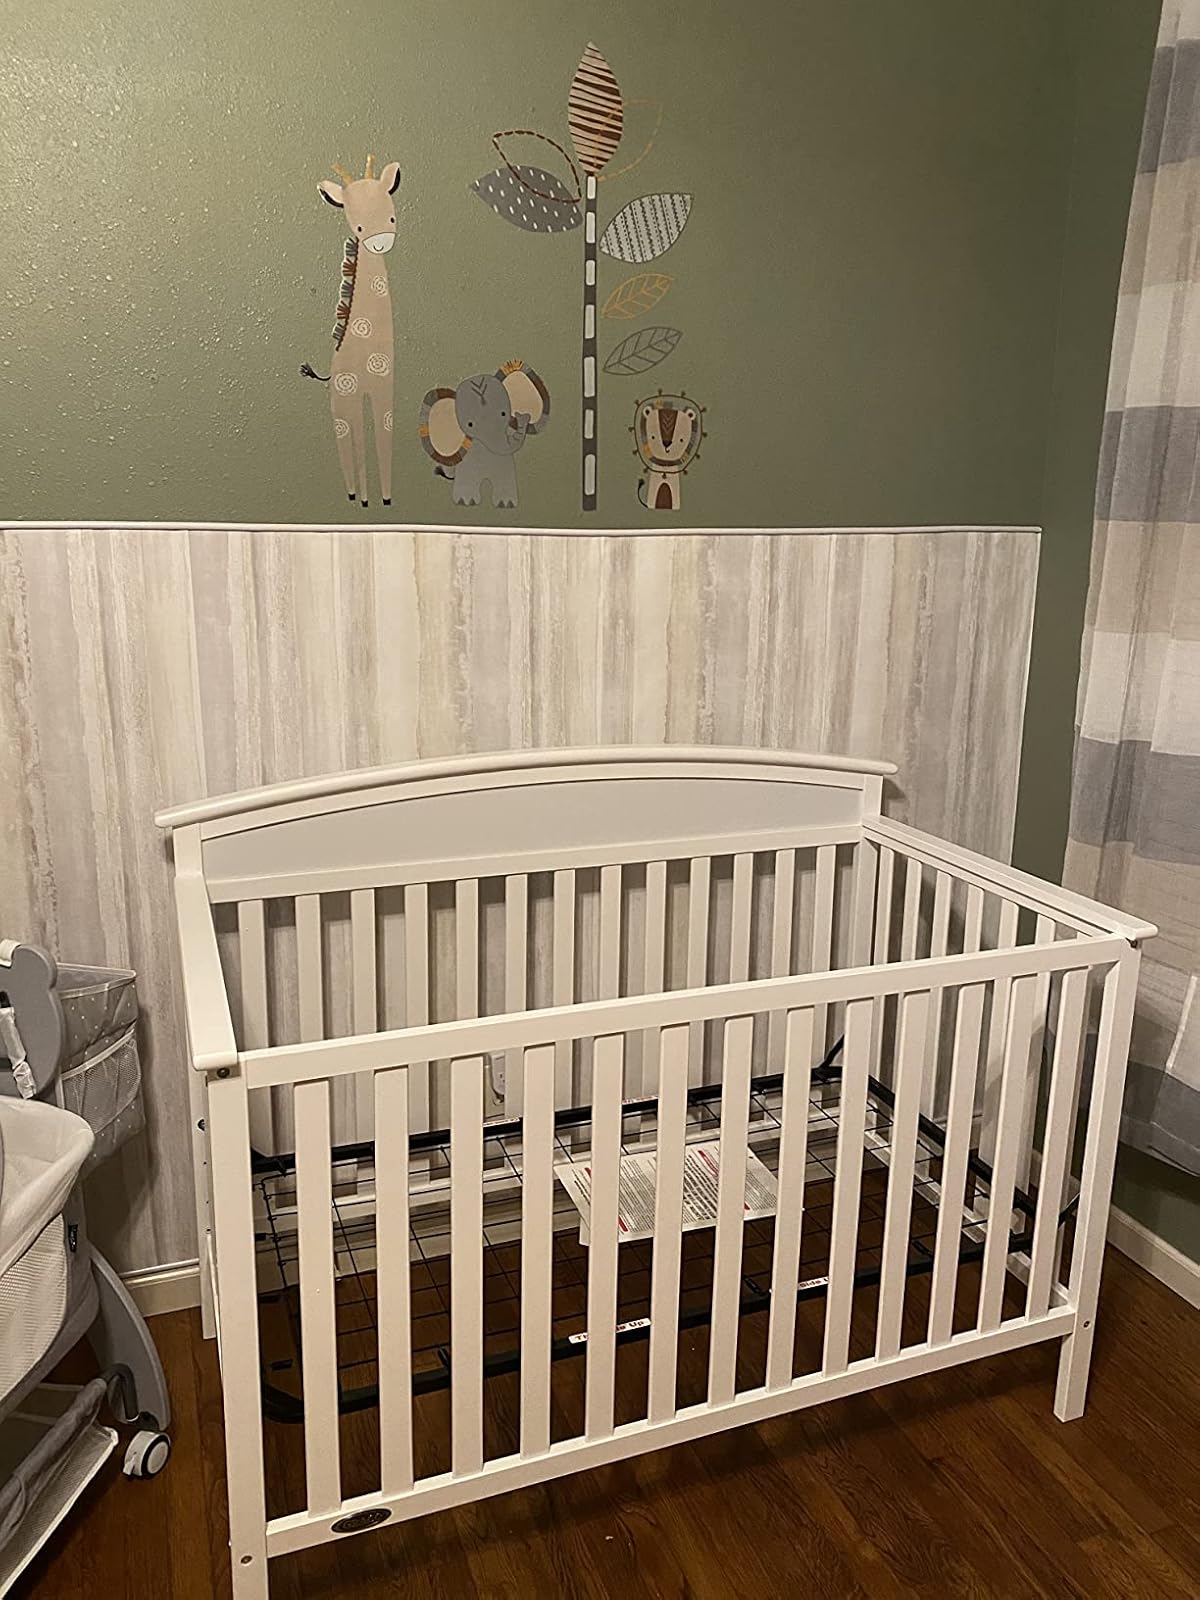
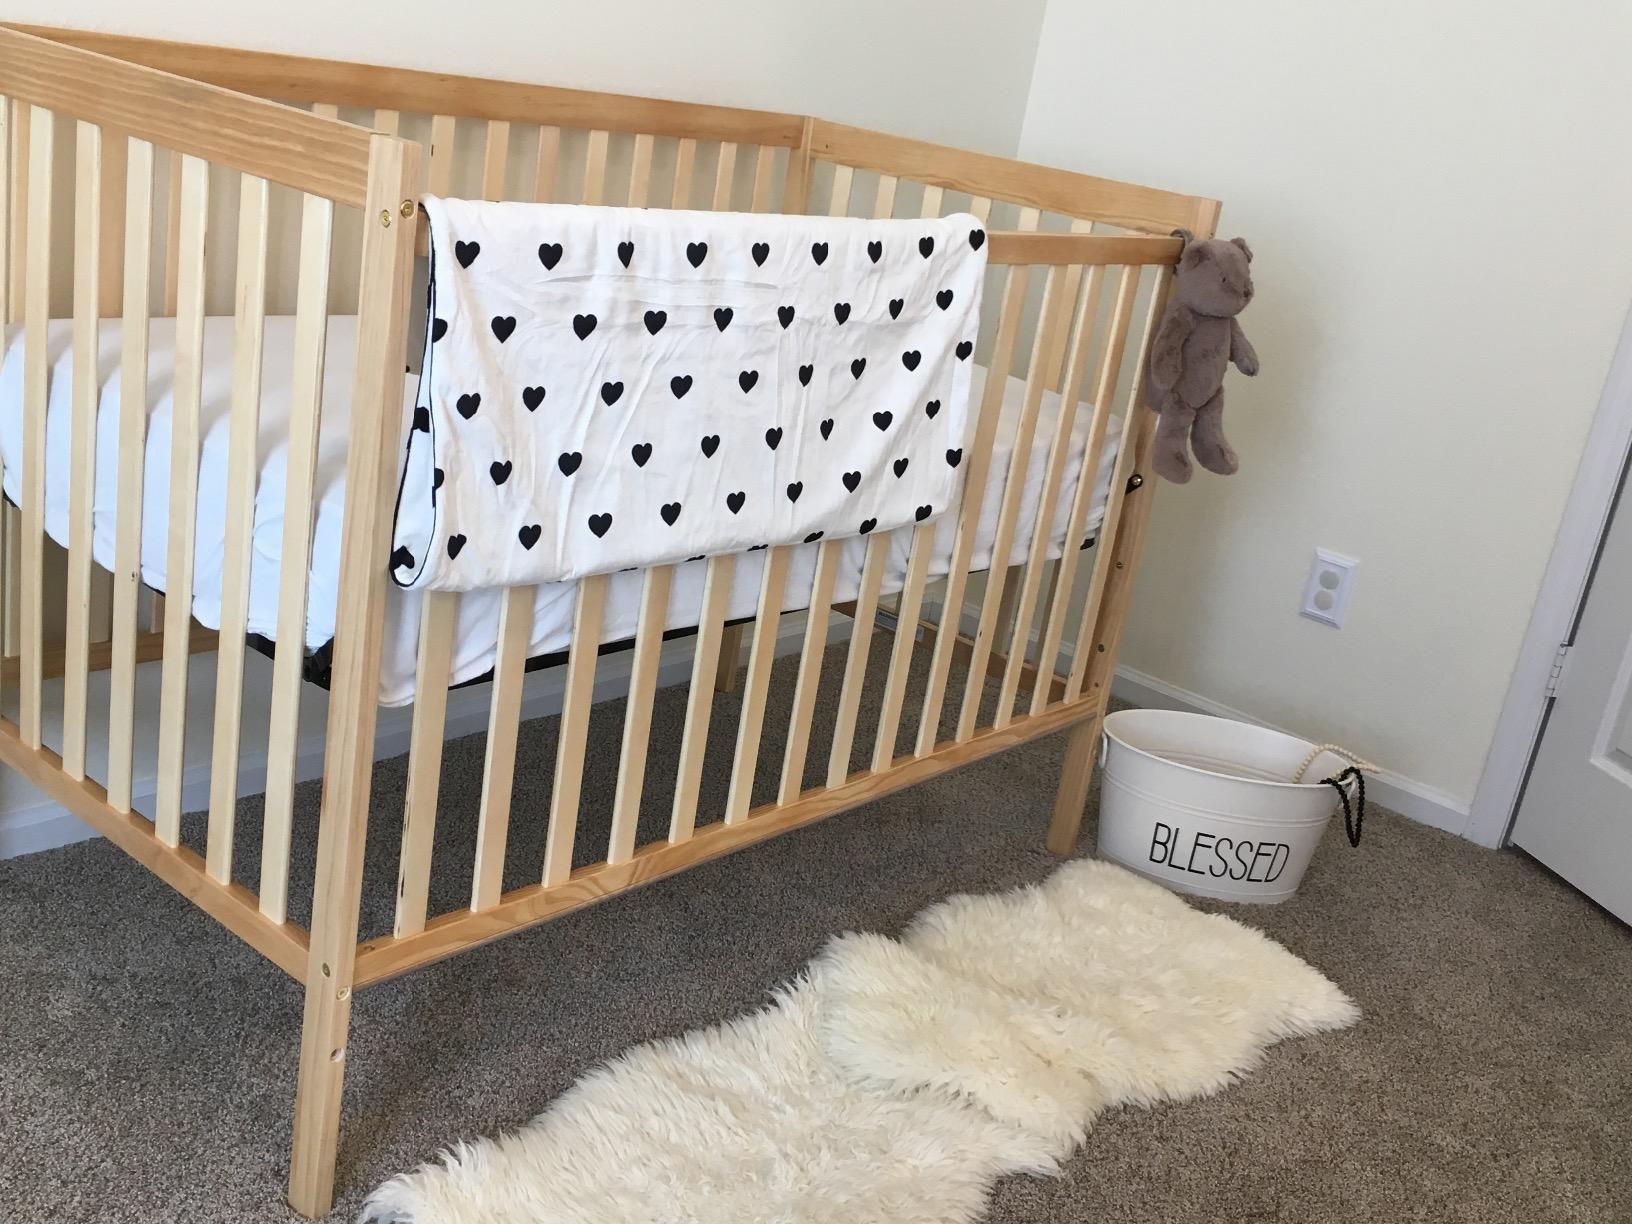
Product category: products_crib
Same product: no